Akeld

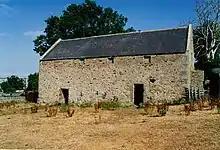
Picture of Akeld Bastle, built in the early 16th century.

Not much is known about the early medieval history of Akeld. However, 2 miles west of Akeld in Yeavering is the renowned site of "Ad Grefin", the Anglican palace complex. This was described in Bede's "Ecclesiastical History of the English People" as the centre of Bishop Paulinus of Antioch's mission to Bernicia. The complex was a major royal centre in both Bernicia and later Northumbria. During the early medieval period, the parish of Akeld included the now deserted villages of Ewart and Humbleton. Akeld went through a troubled period during the later medieval and Tudor periods. Glendale was particularly exposed to raids from the clans of Teviotdale, and it was also an invasion route for larger Scottish forces. A bastle – a fortified farmhouse common on the Anglo-Scottish border – was built in 1522 in Akeld which held a garrison of 10 men. Two significant battles occurred near Akeld in the 15th century: the Battle of Homildon Hill in 1420 and the Battle of Geteryne in 1415. In 1580, Akeld was wasted by the Scots, but 16 tenants still remained in the village.